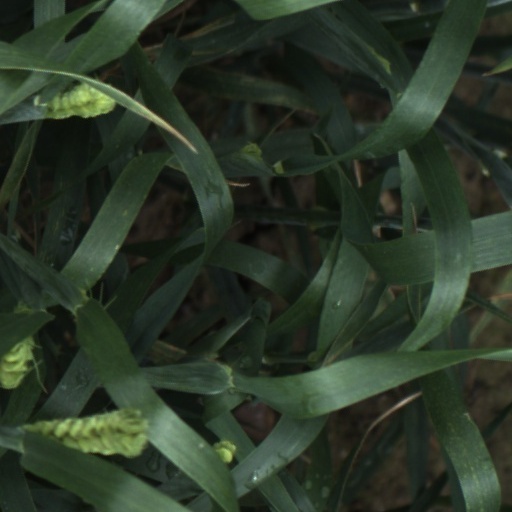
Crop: wheat